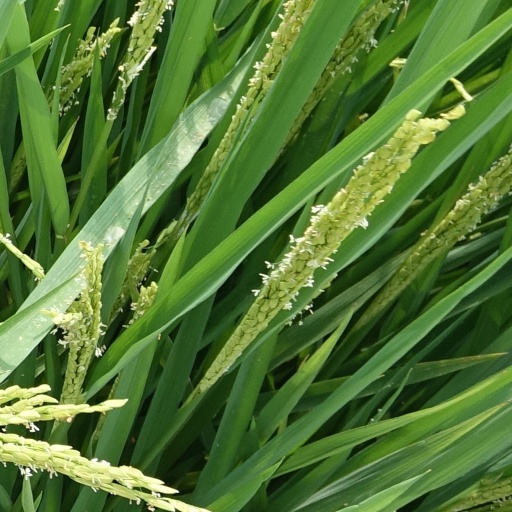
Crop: rice